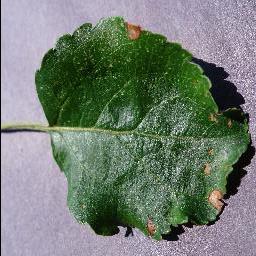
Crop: apple
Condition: black_rot